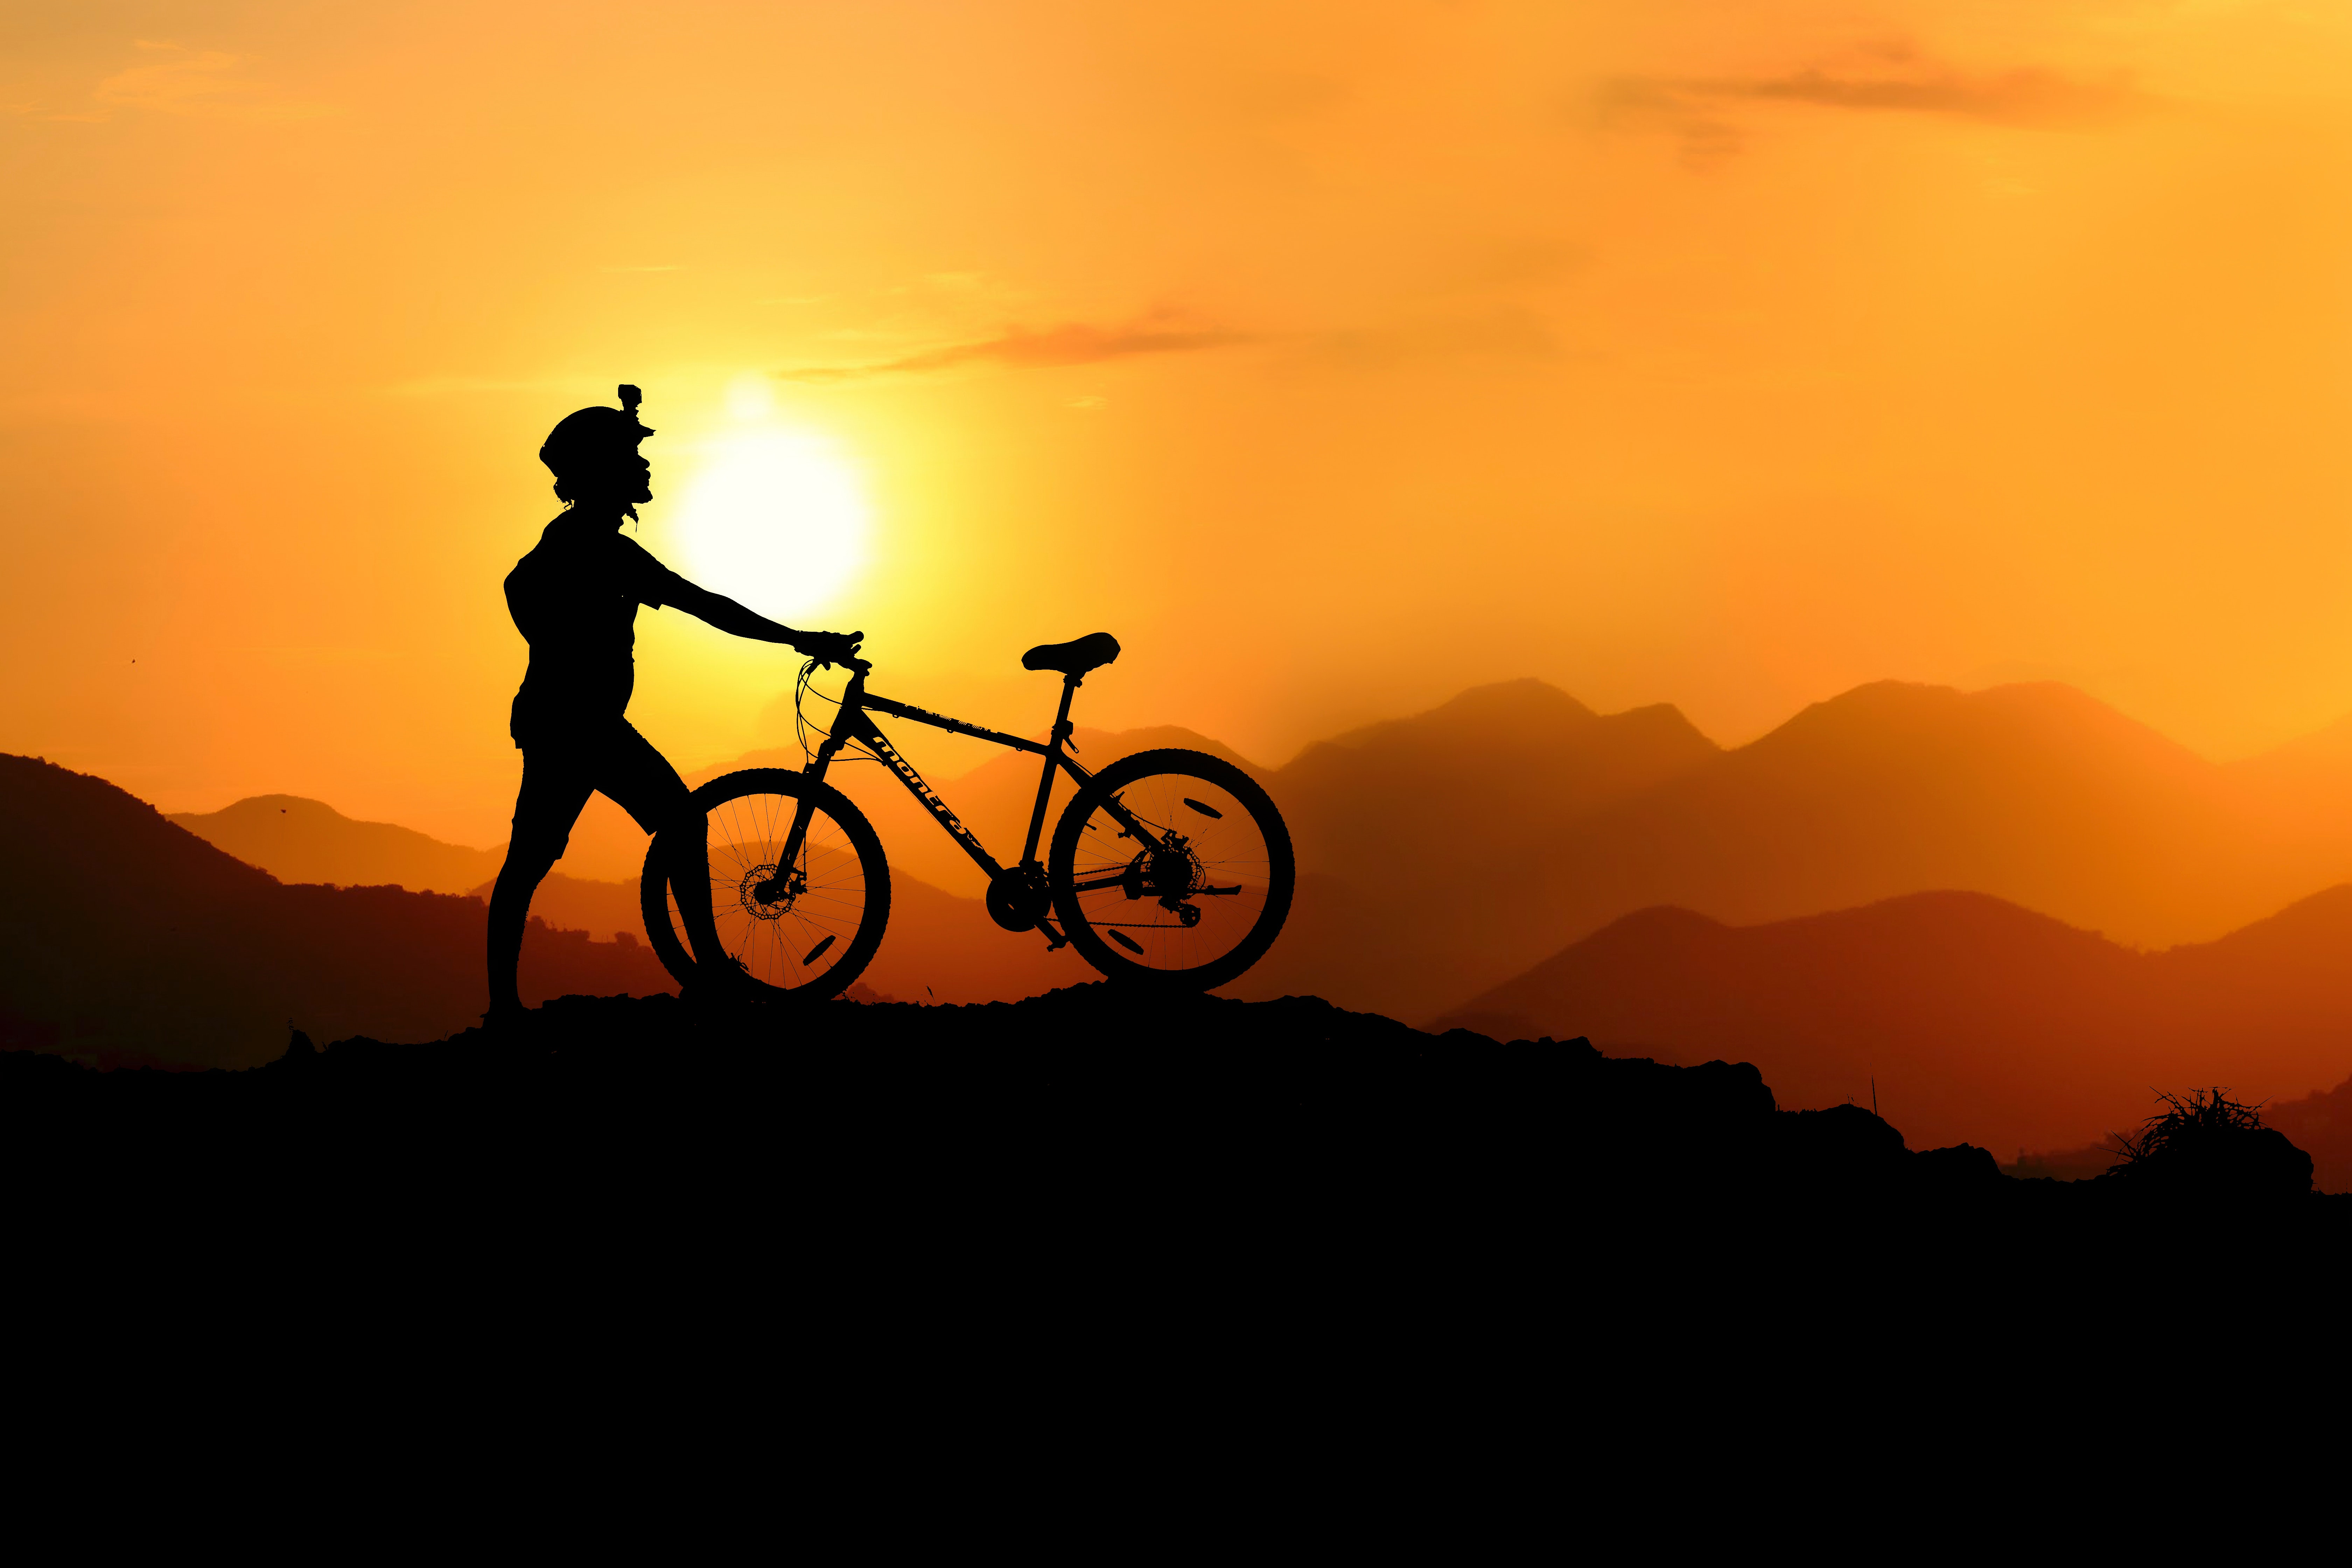
People in nature, bicycle, cycling, silhouette, vehicle, sky, mountain bike, cycle sport, sunrise, sunset, morning, sunlight, evening, recreation, heat, photography, backlighting, mountain biking, horizon, sports equipment, happy, cloud, stock photography, landscape, endurance sports, leisure, holiday, sun